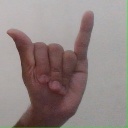
अक्षर: य